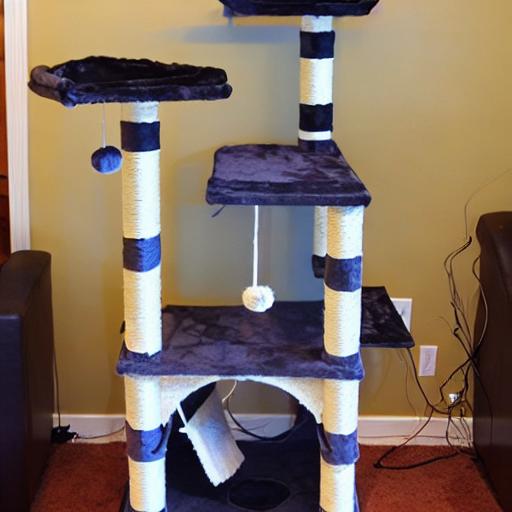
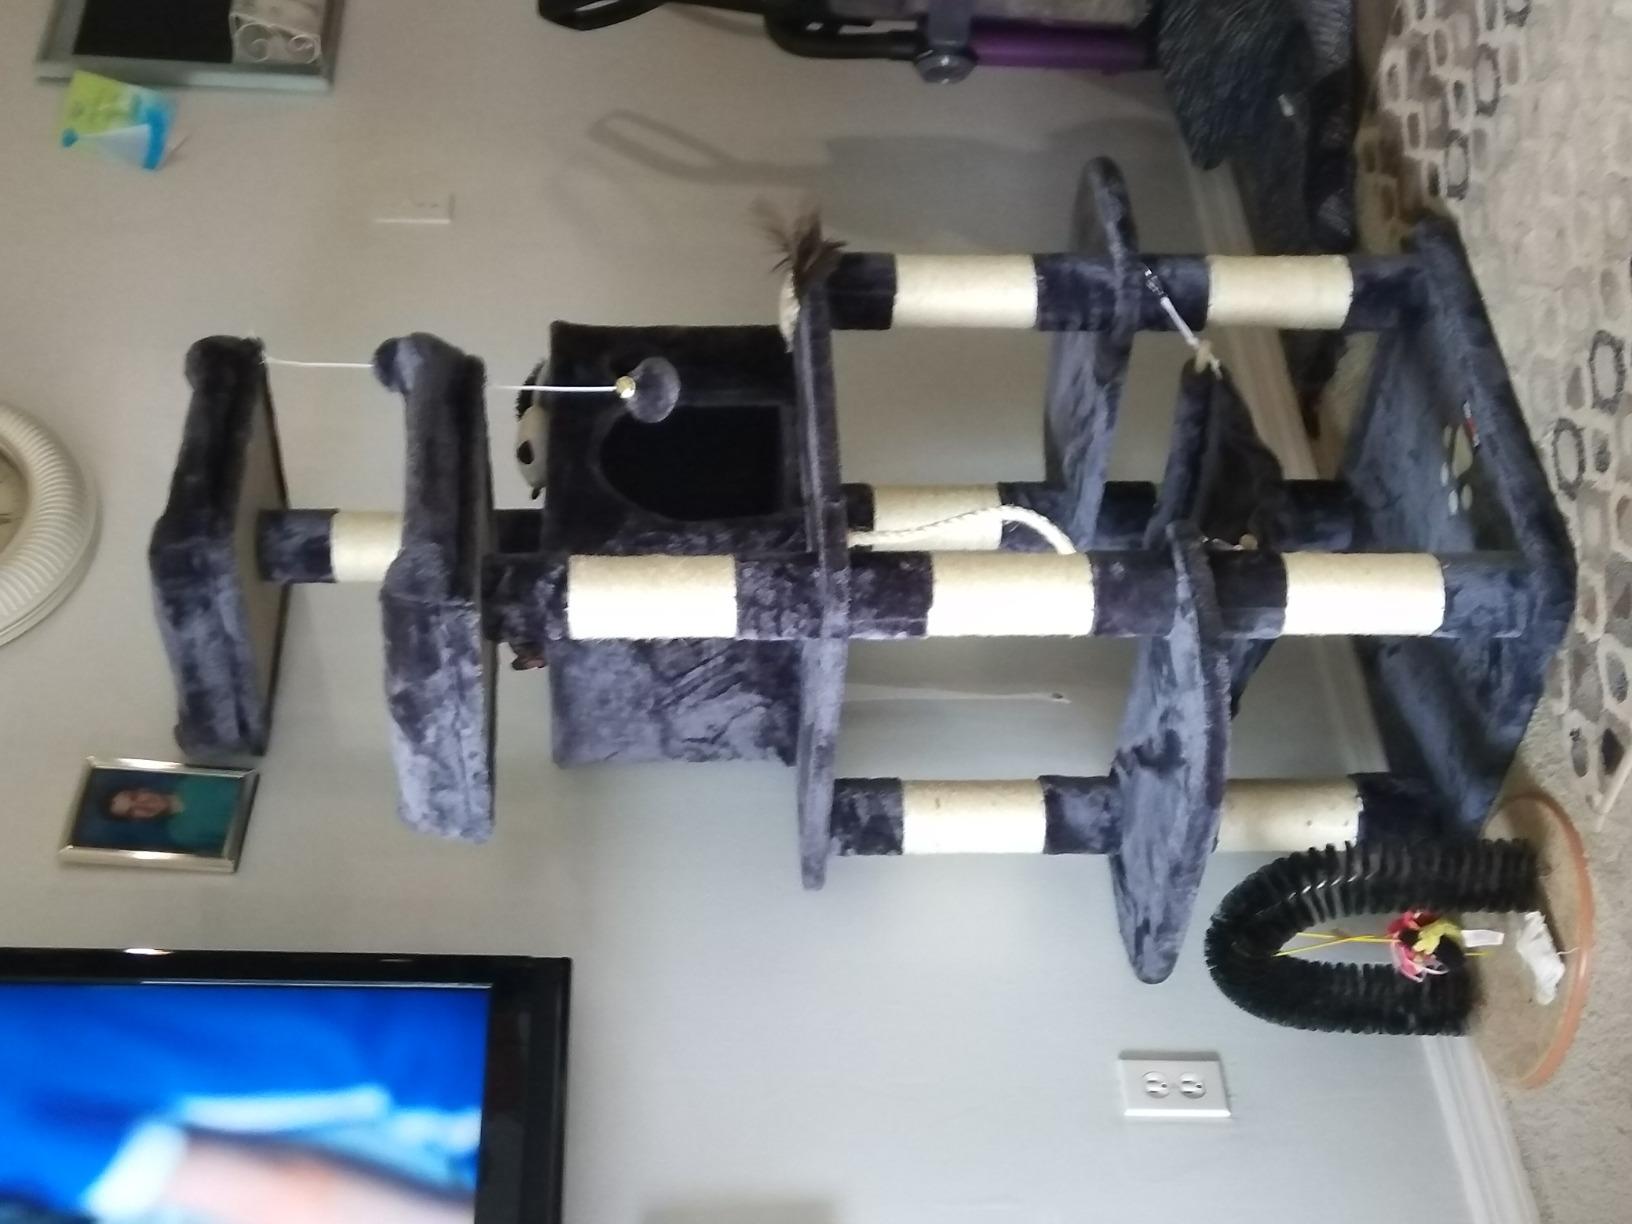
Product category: items_cat tree
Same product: no